Yviers

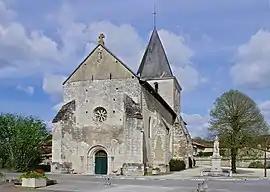
The church in Yviers

Yviers is a commune in the Charente department in southwestern France.